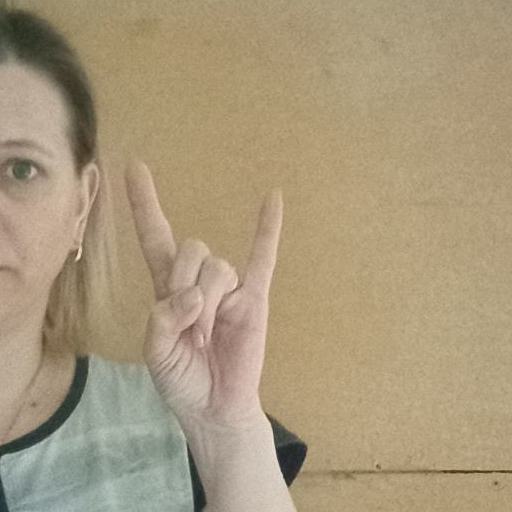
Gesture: rock